Battle of the Bands (video game)

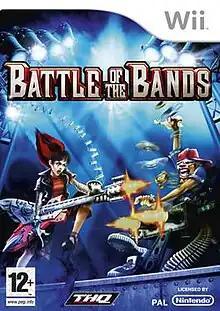
European box art

Battle of the Bands (formerly known as Band Mashups) is a rhythm video game published by THQ and developed by Planet Moon Studios for the Wii console. It was originally released in 2008. The game features 30 licensed songs with 5 cover versions done in completely different styles. The five main genres of music are Rock/Metal, Funk/Hip-Hop, Country Western, Latin, and Marching Band. There are also three tracks performed with an orchestra, making a total of 153 tracks.